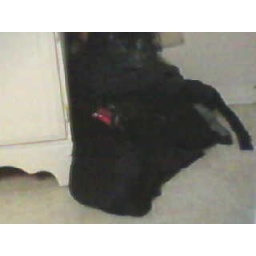
Mid nite sleeping in the kitchen 2-12-11 7.07 am